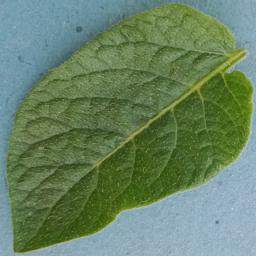
Label: Potato___Healthy